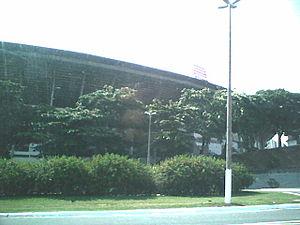
Le stade Octávio-Mangabeira, aussi connu en tant que Fonte Nova, était un stade situé dans la ville de Salvador dans le Bahia au Brésil.